Here (2009 film)

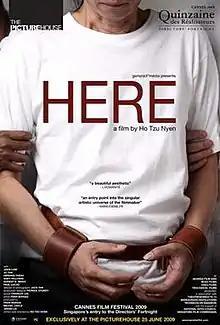
Official Picture House Poster

Here is a Singaporean film released in 2009, written and directed by Ho Tzu Nyen. The film was selected for screening at the 41st Directors Fortnight section at the Cannes Film Festival and was also nominated for Golden Kinnaree Award in 2009.